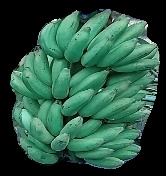
Variety: elakki-bale
Grade: grade1